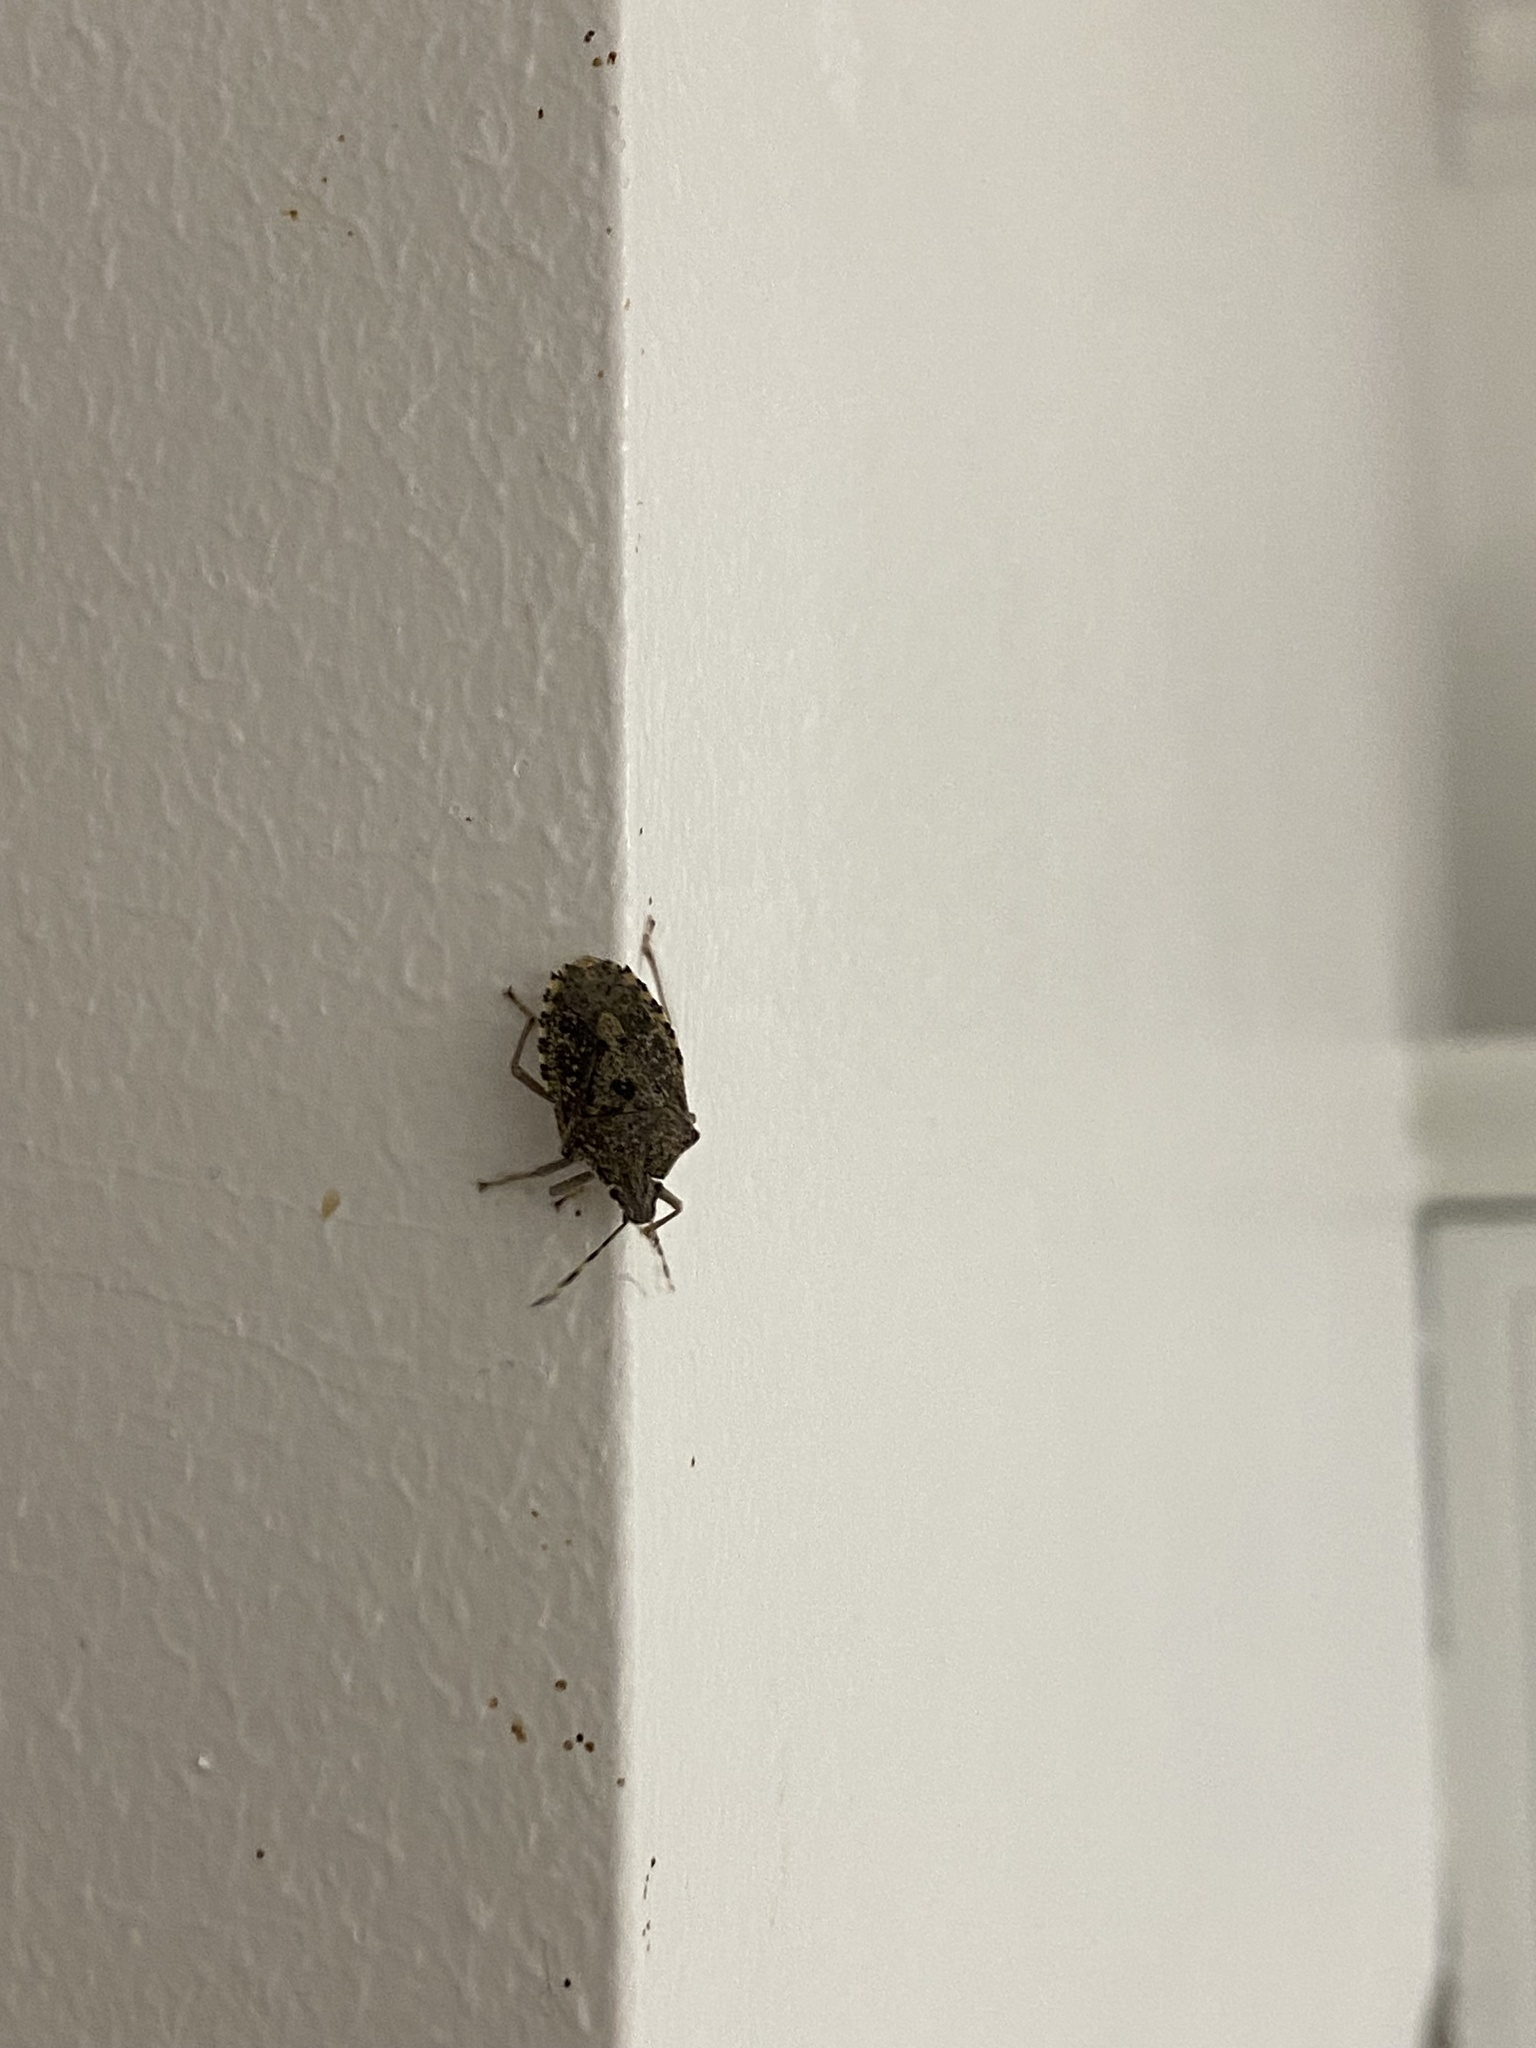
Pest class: stink_bug